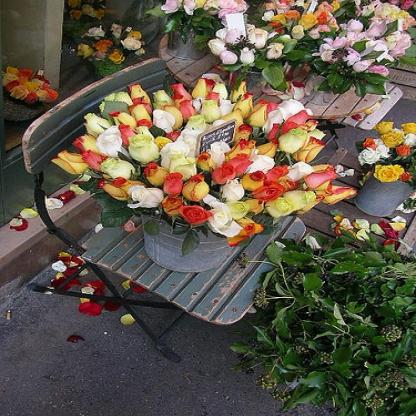
Scene: Indoor